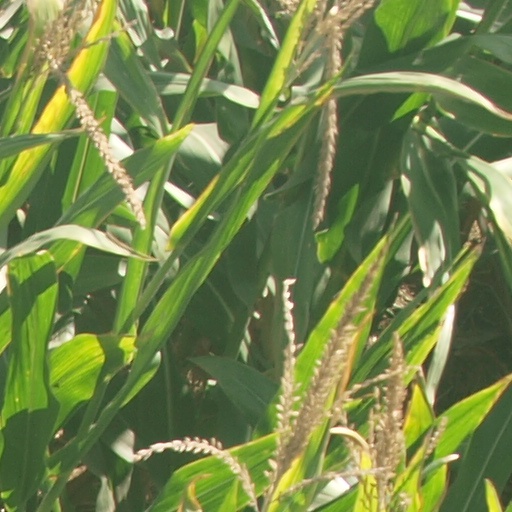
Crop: maize; corn